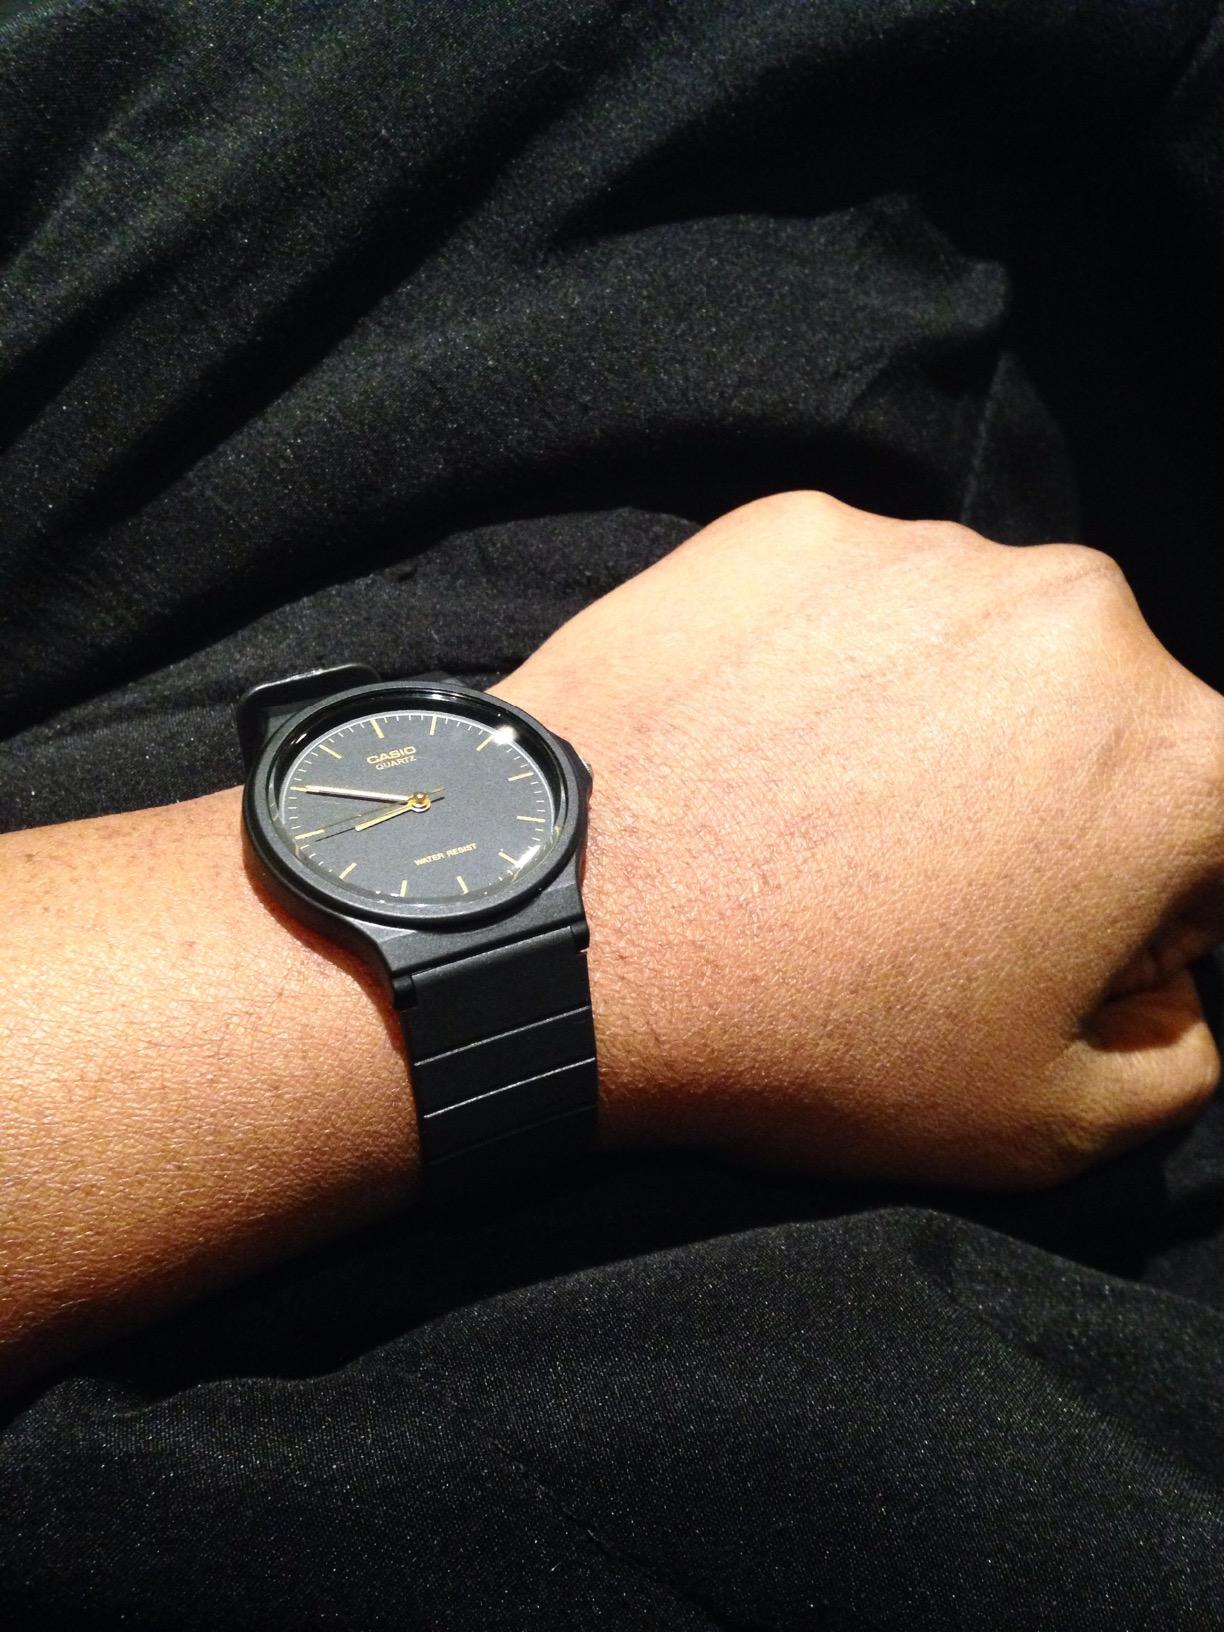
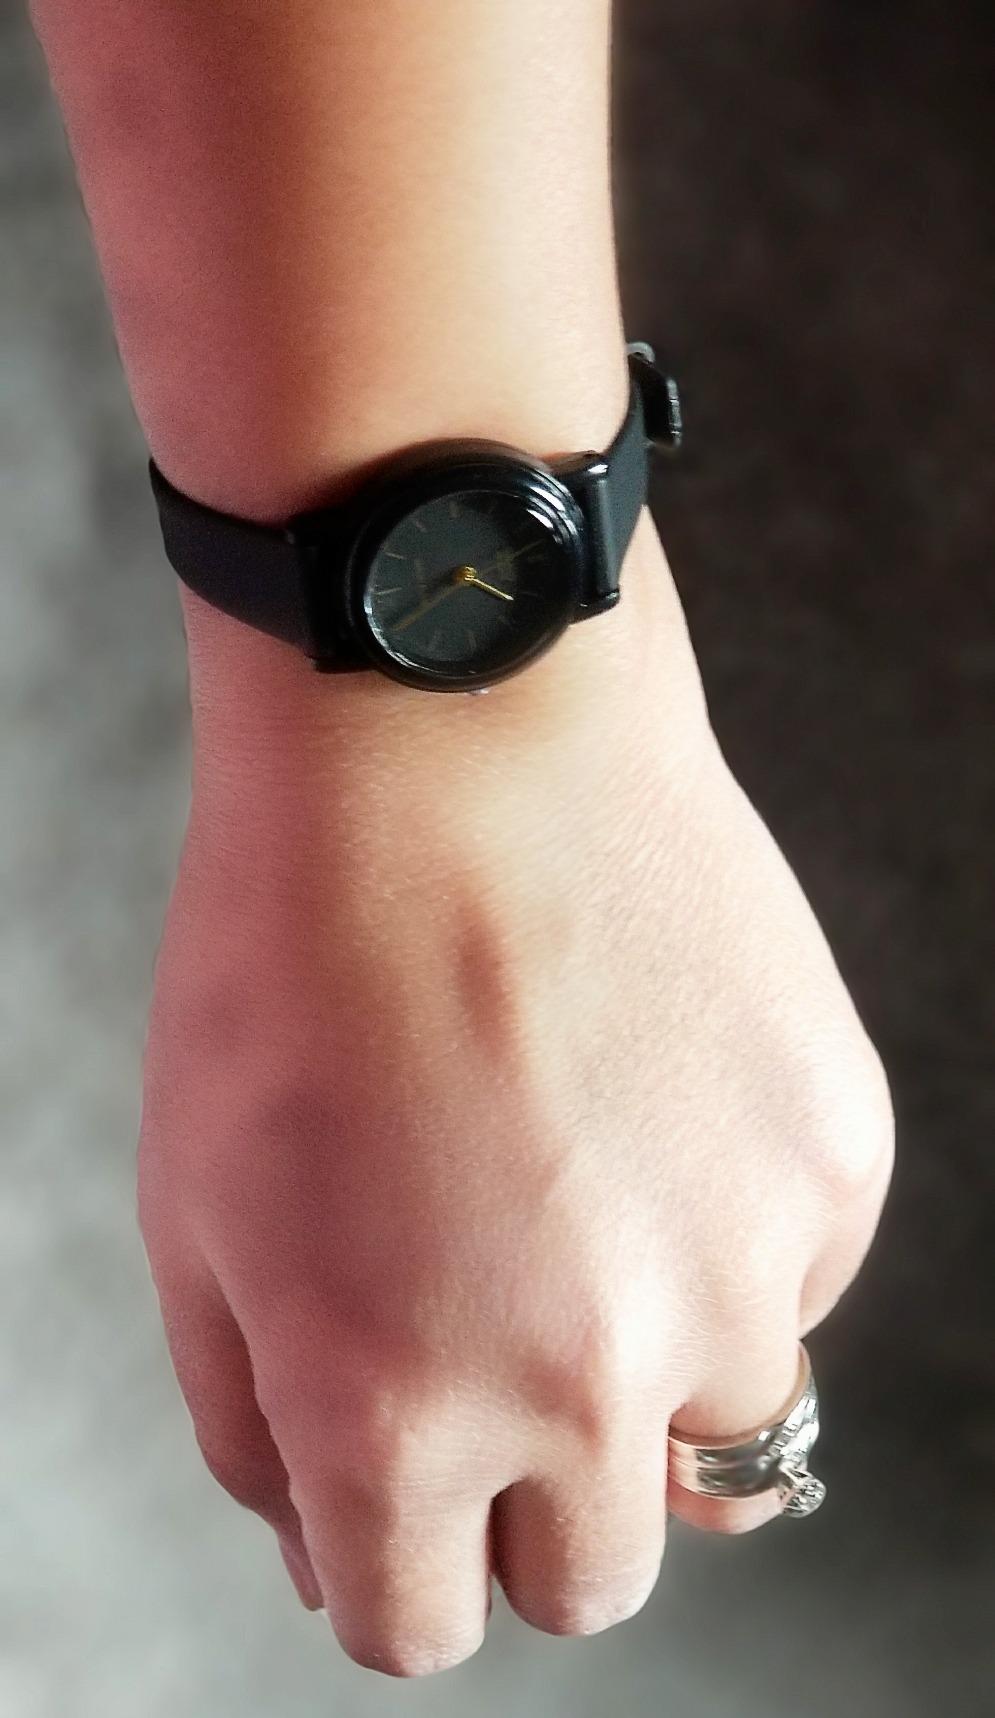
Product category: accessories_watch
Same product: no